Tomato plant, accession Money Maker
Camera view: bottom (45 deg); turntable rotation: 120 degrees
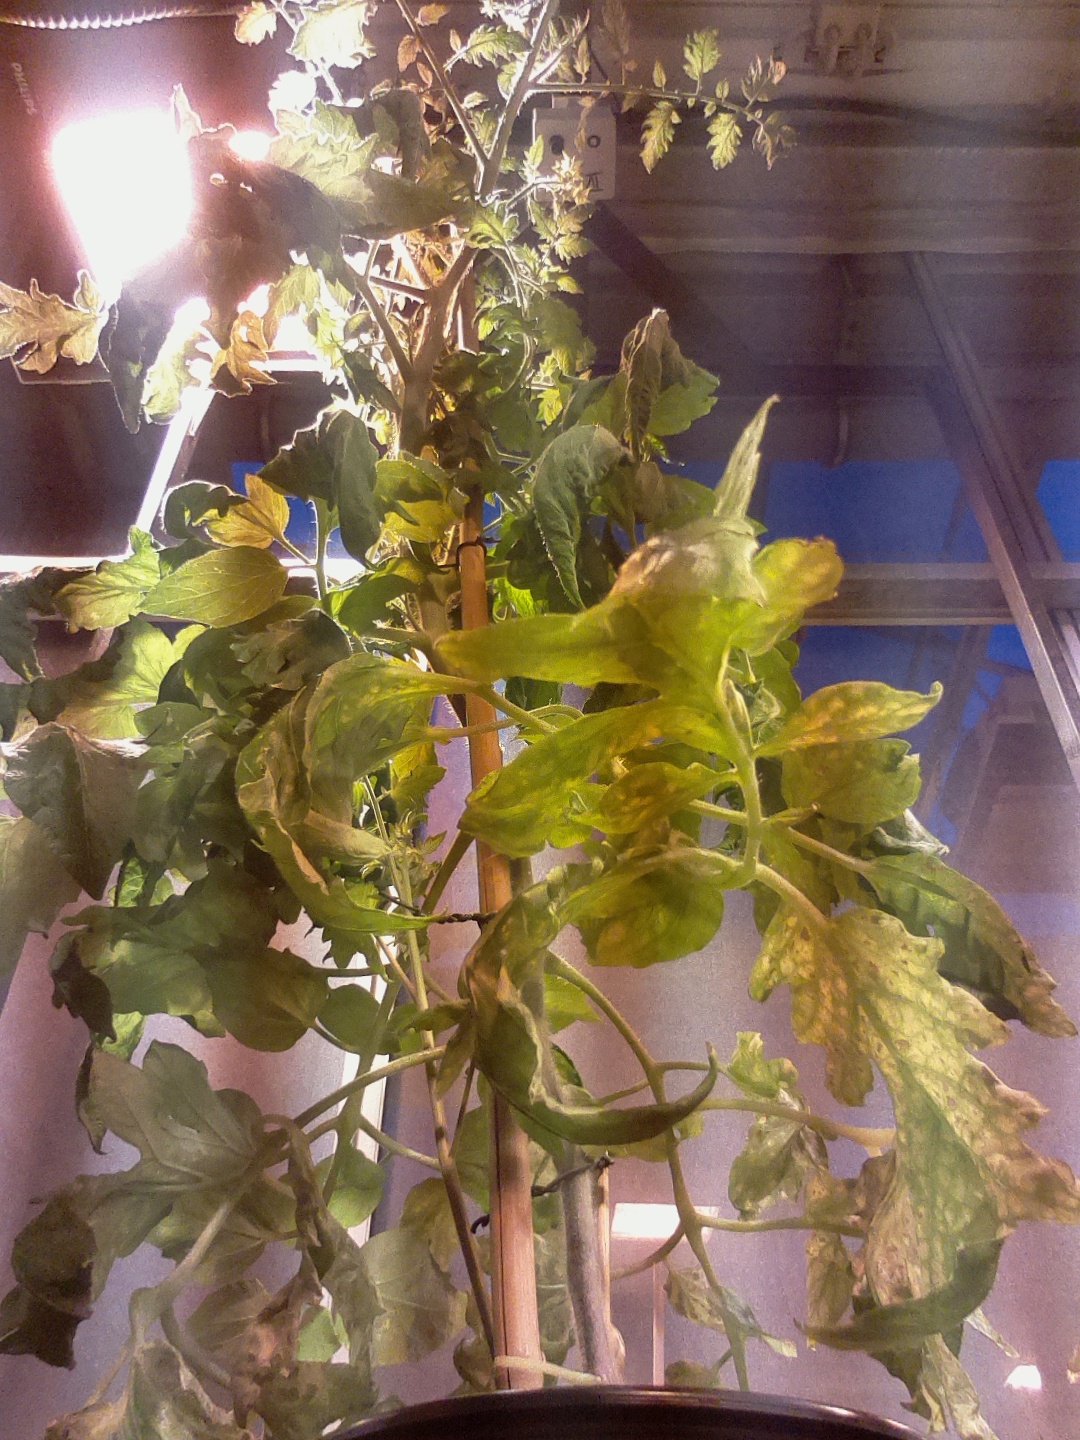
BBCH growth stage 68: Full flowering, 80%-90% of flowers open, more petals falling